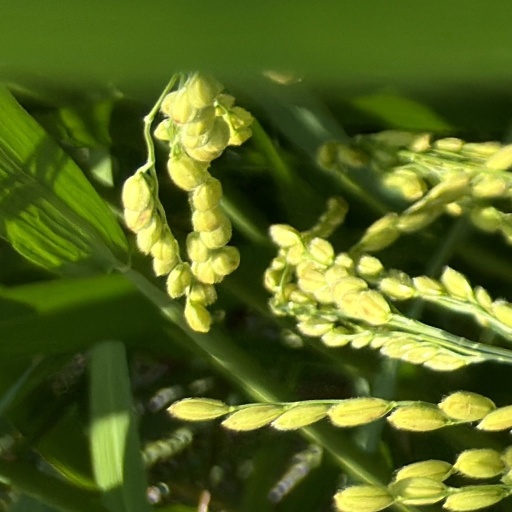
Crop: rice